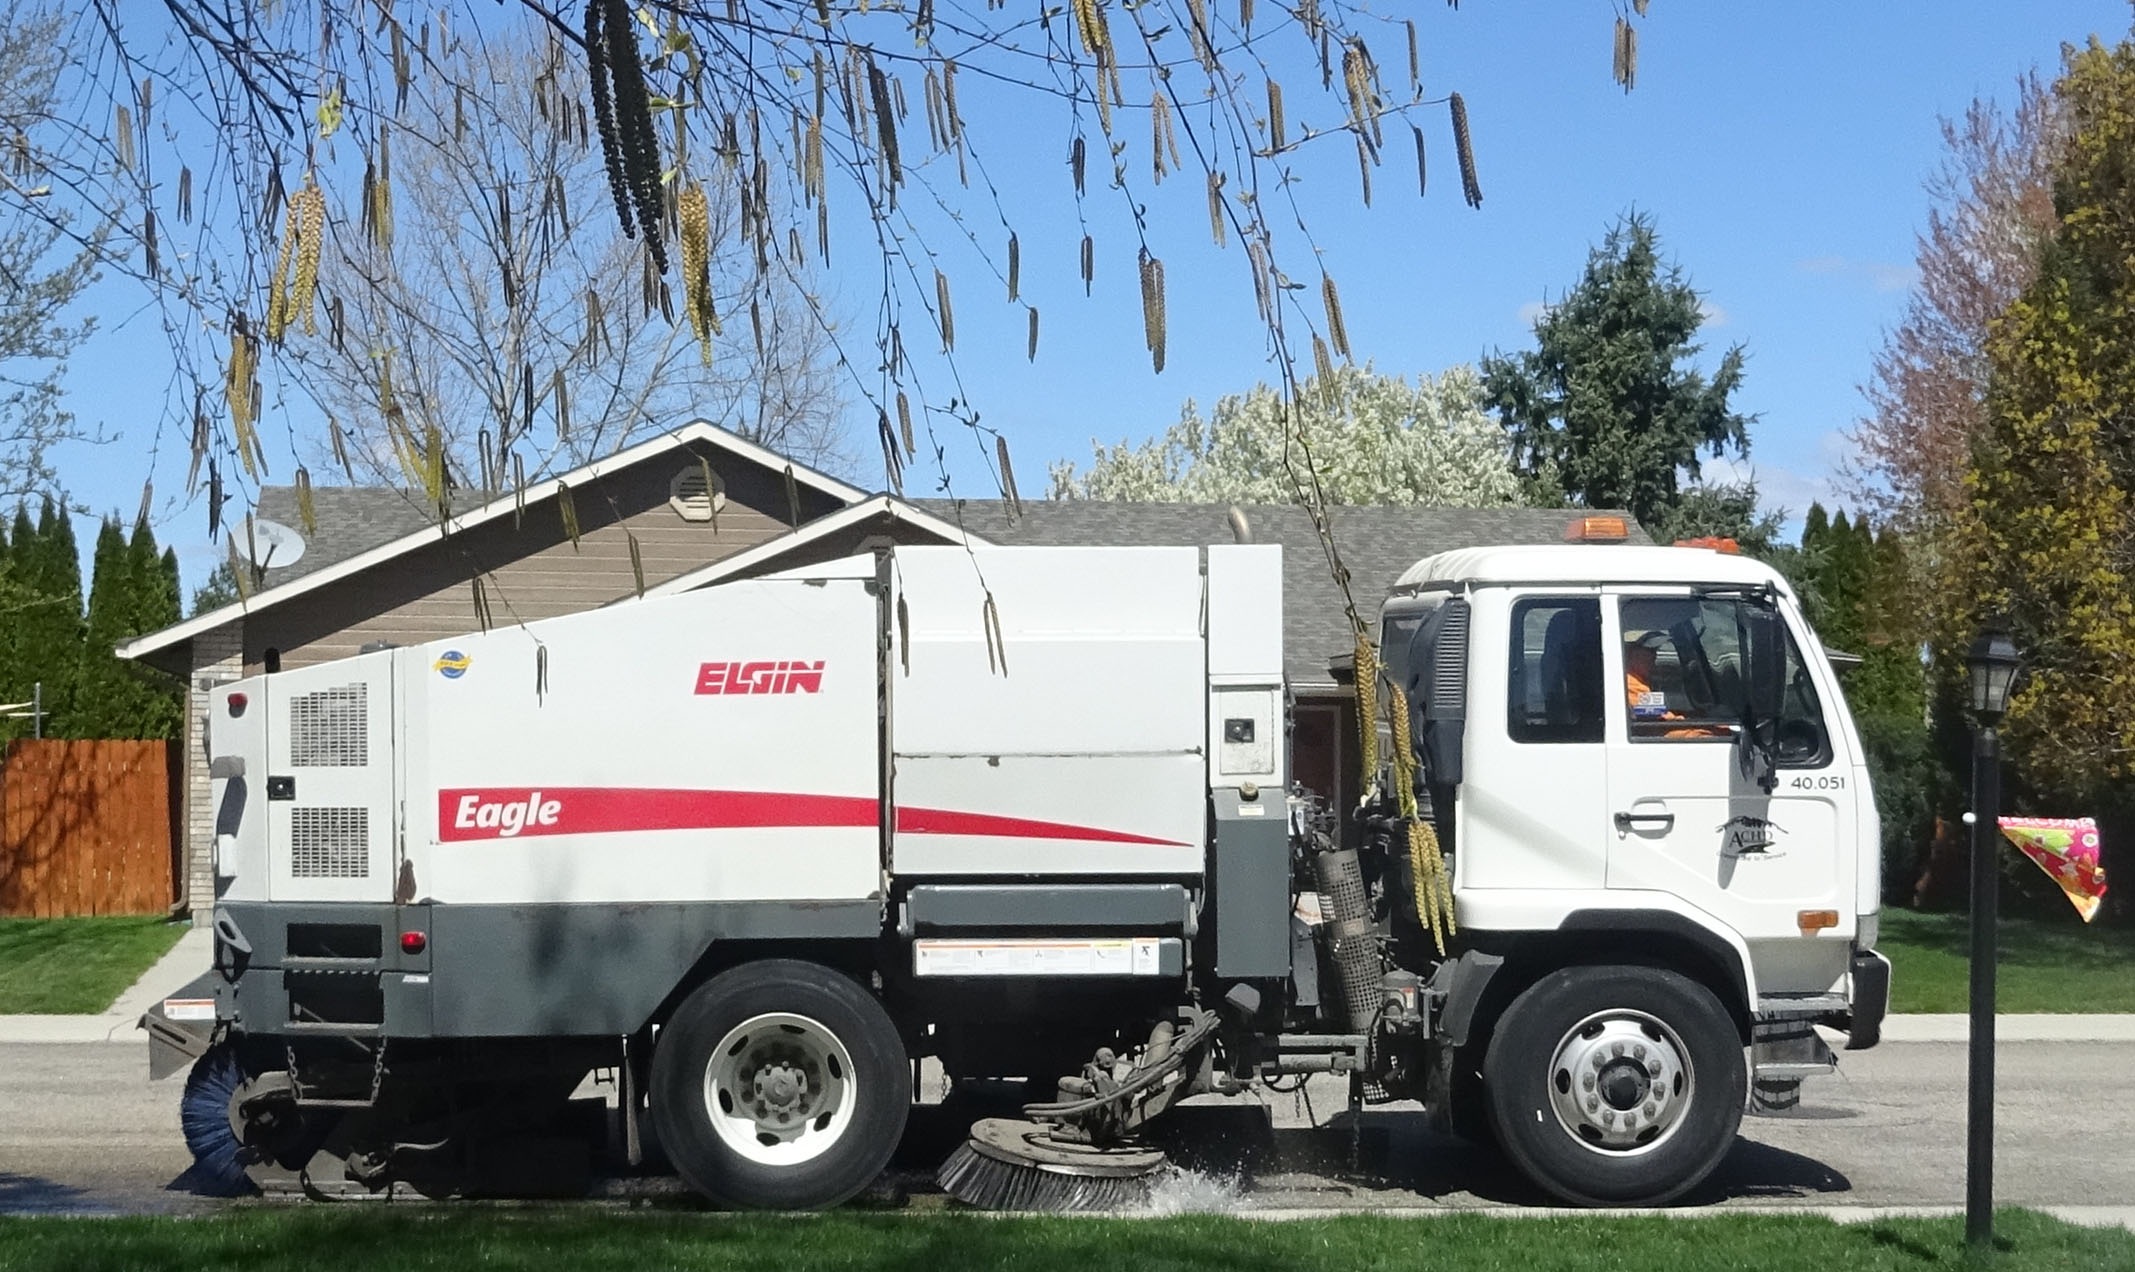
road, traffic, street, car, asphalt, pavement, transport, repair, truck, vehicle, equipment, clean, worker, service, maintenance, commercial vehicle, light commercial vehicle, street sweeper